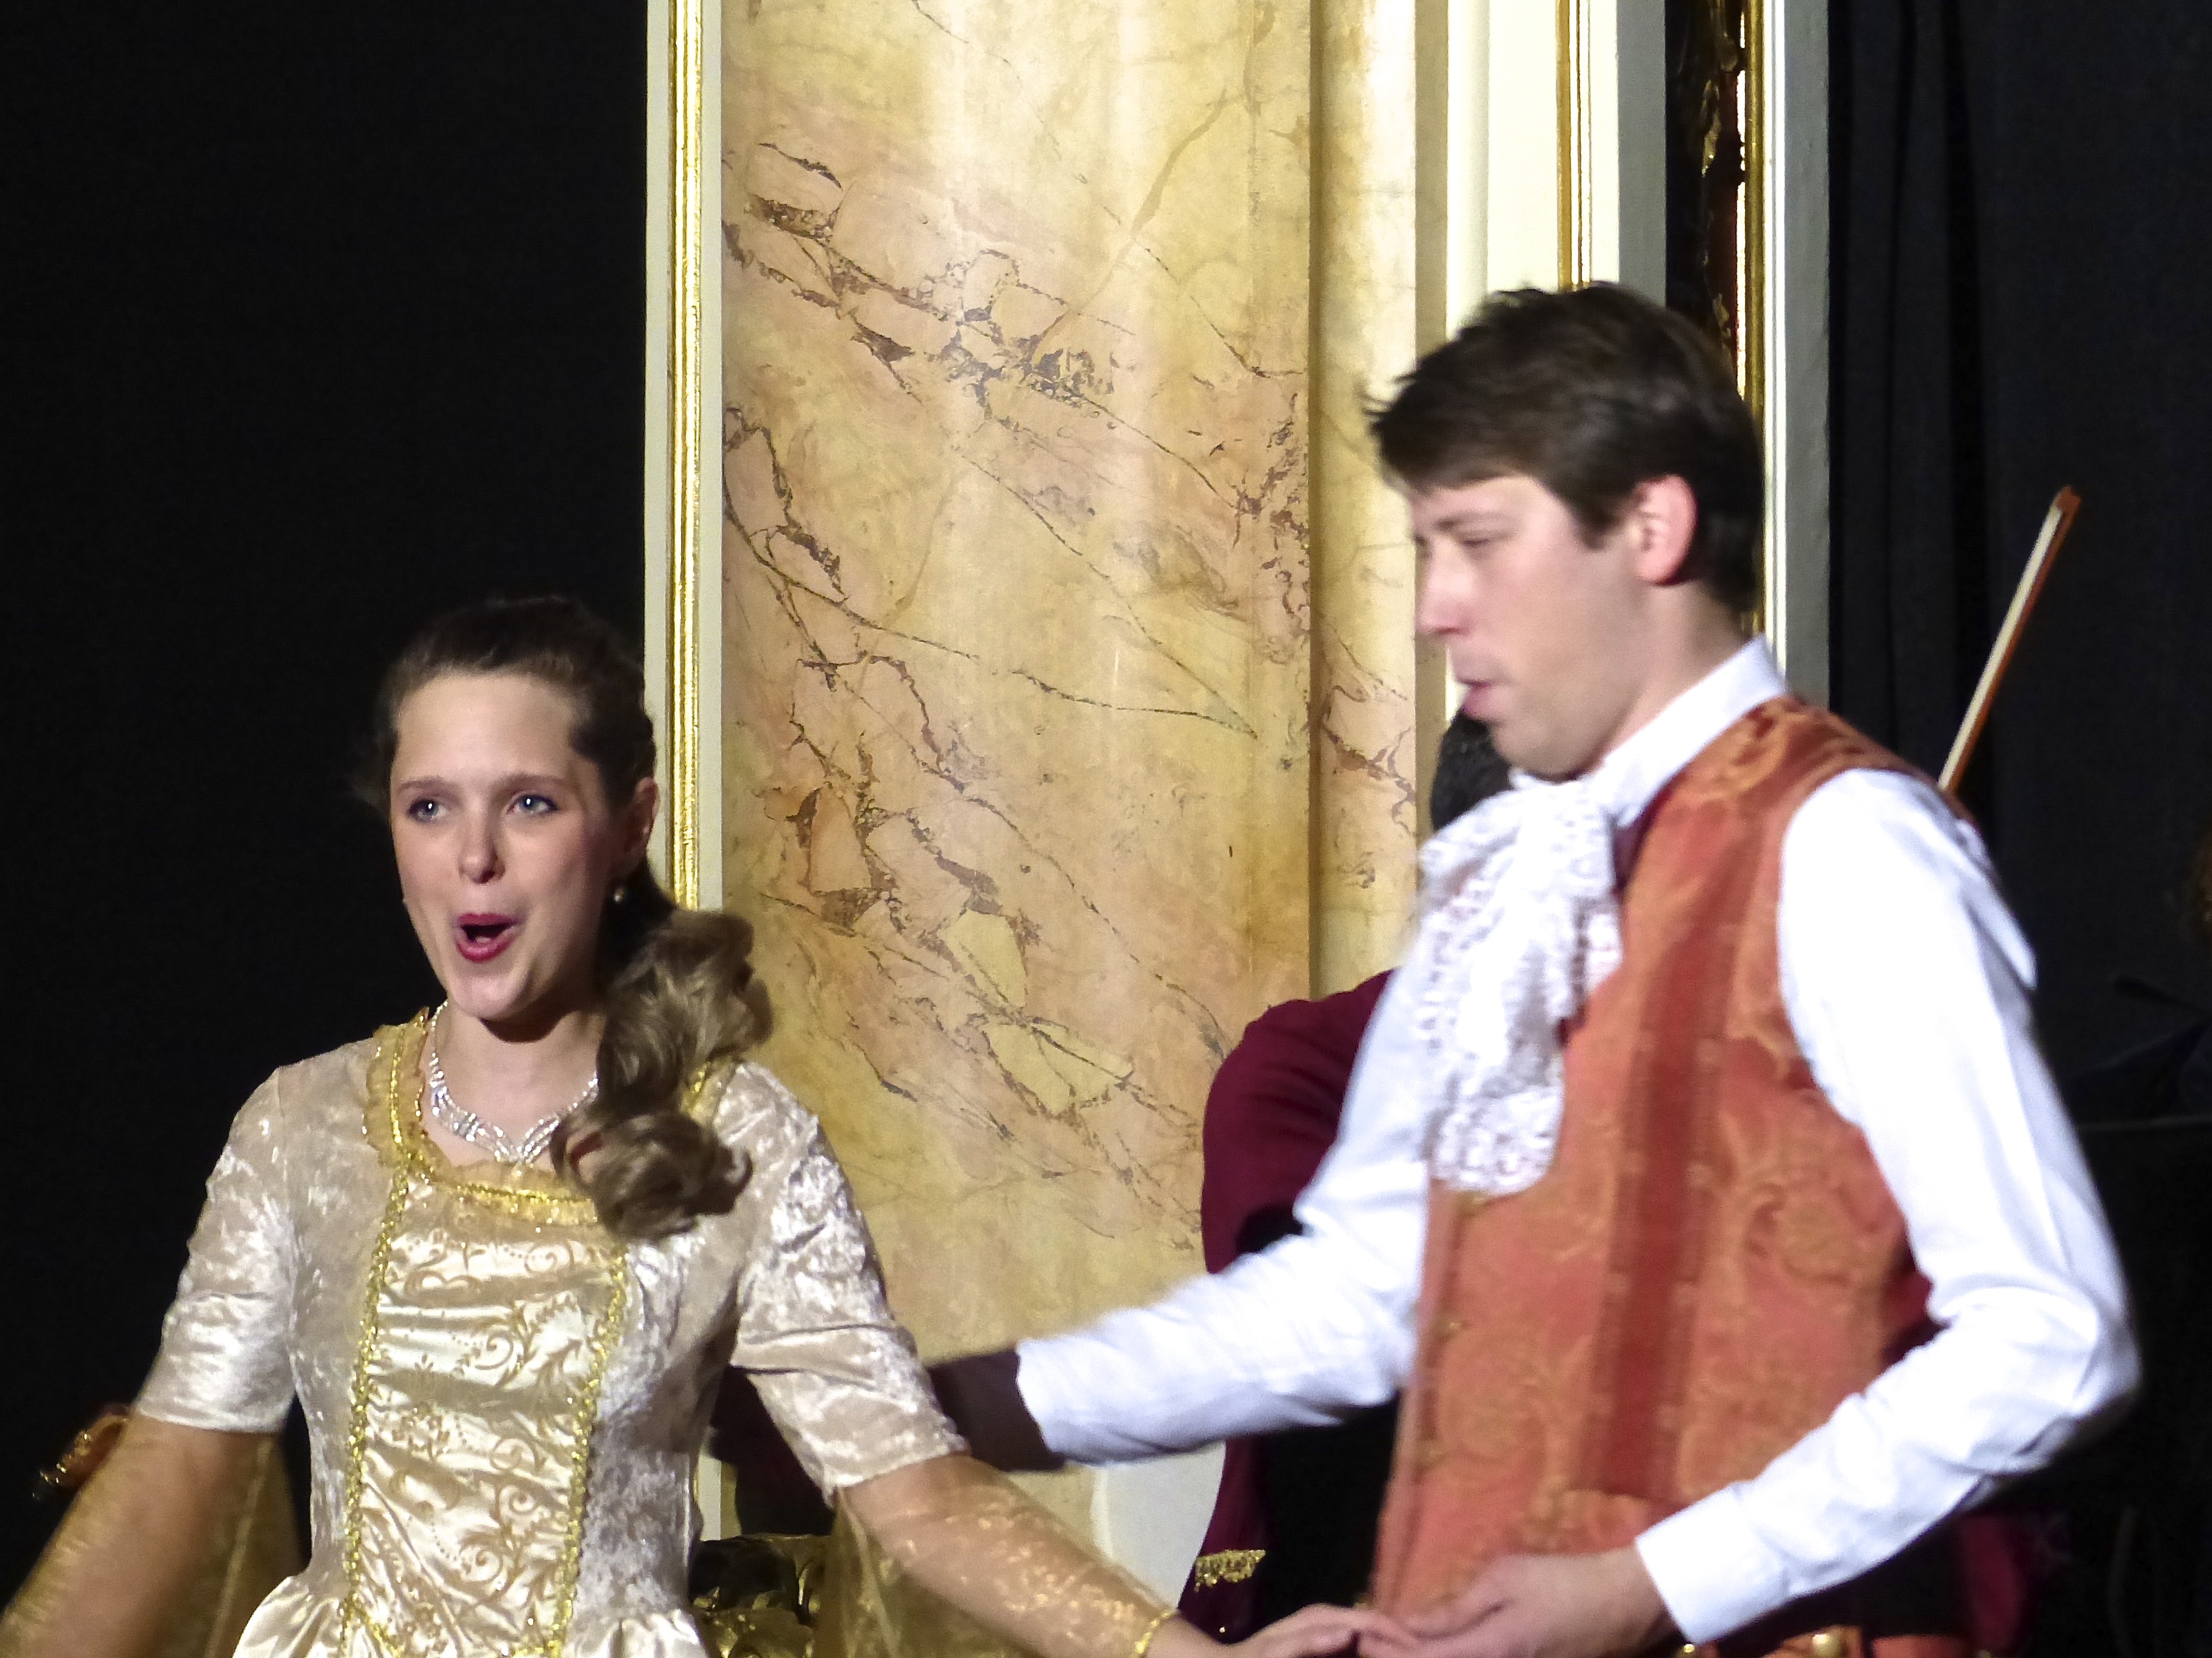
music, travel, concert, europe, hall, opera, prague, grand, hotel, performance, dinner, czech, bohemia, praha, amadeus, ensemble, mozart, boccaccio, tereziesvarcova, danielklansky, performing arts